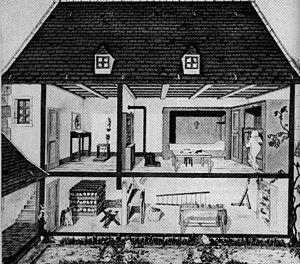
Une chartreuse, Cartusia en latin, est un monastère de Chartreux, mais par contre, à strictement parler, les chartreuses ne sont pas des abbayes. La plus célèbre est la Grande Chartreuse.